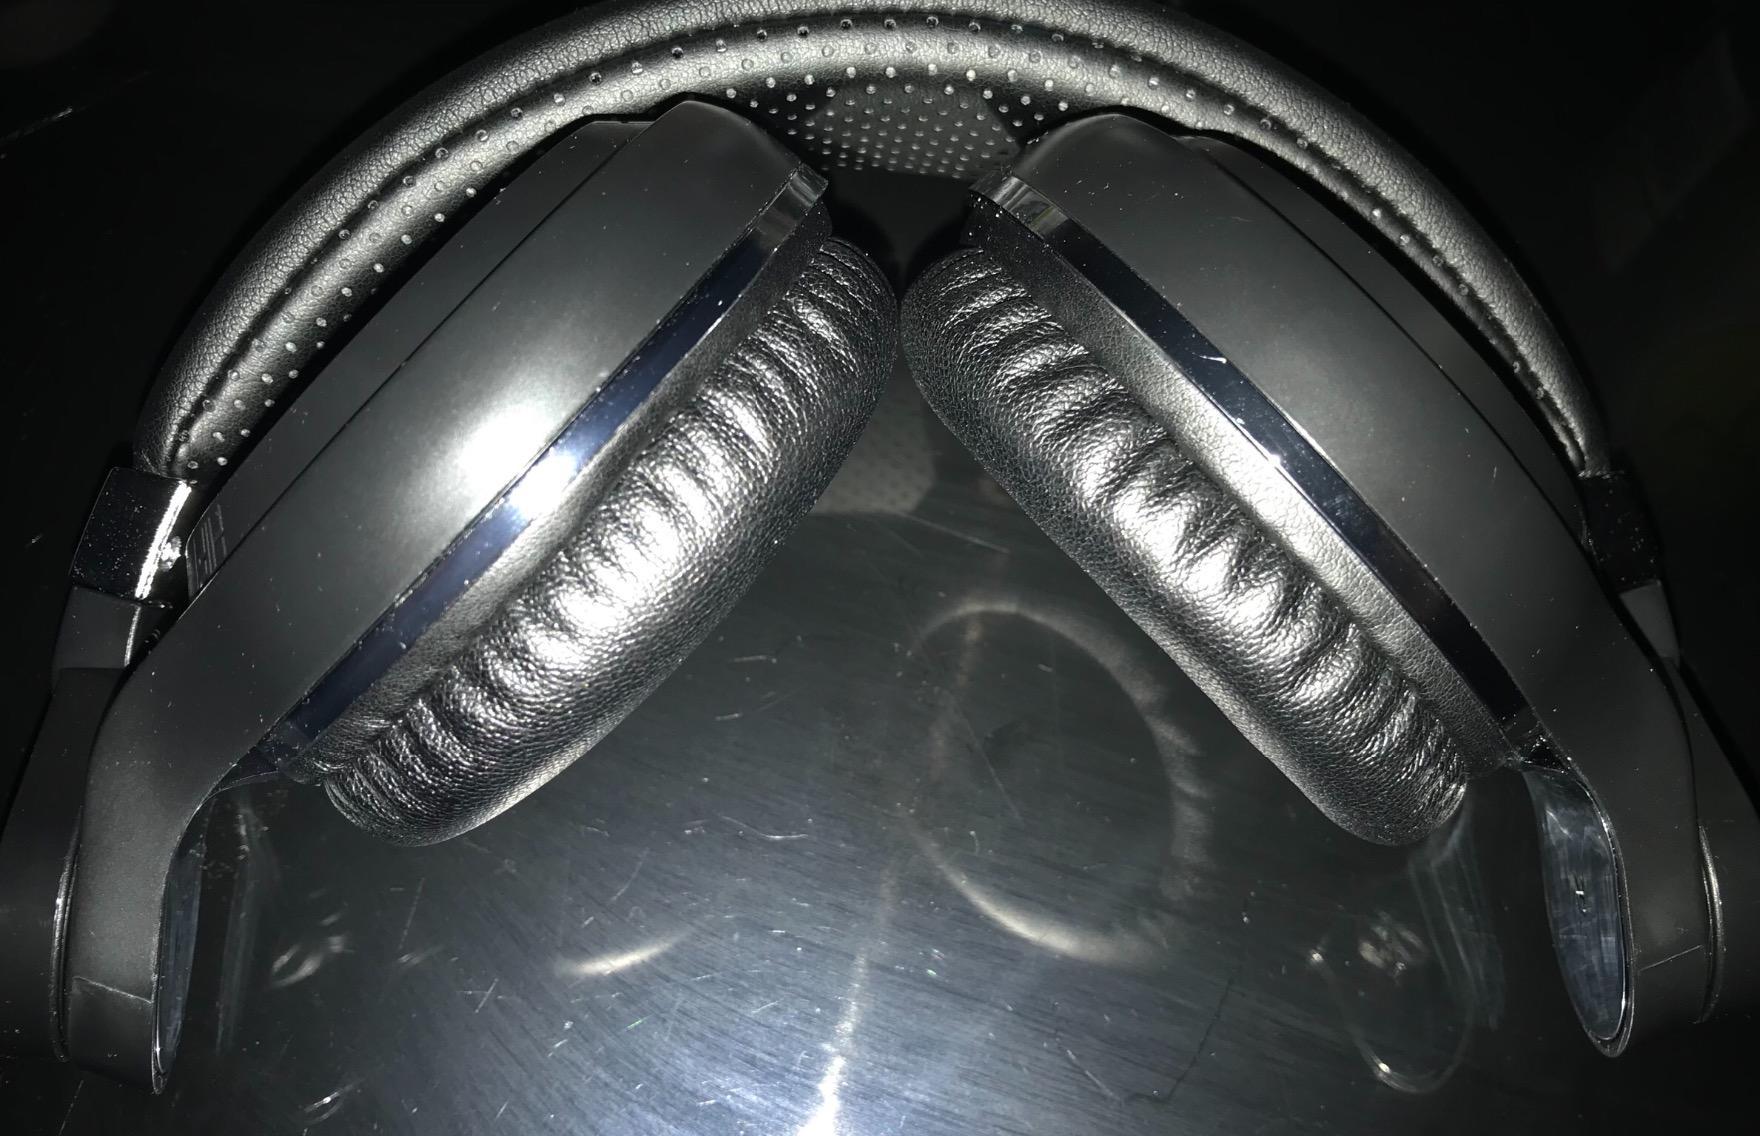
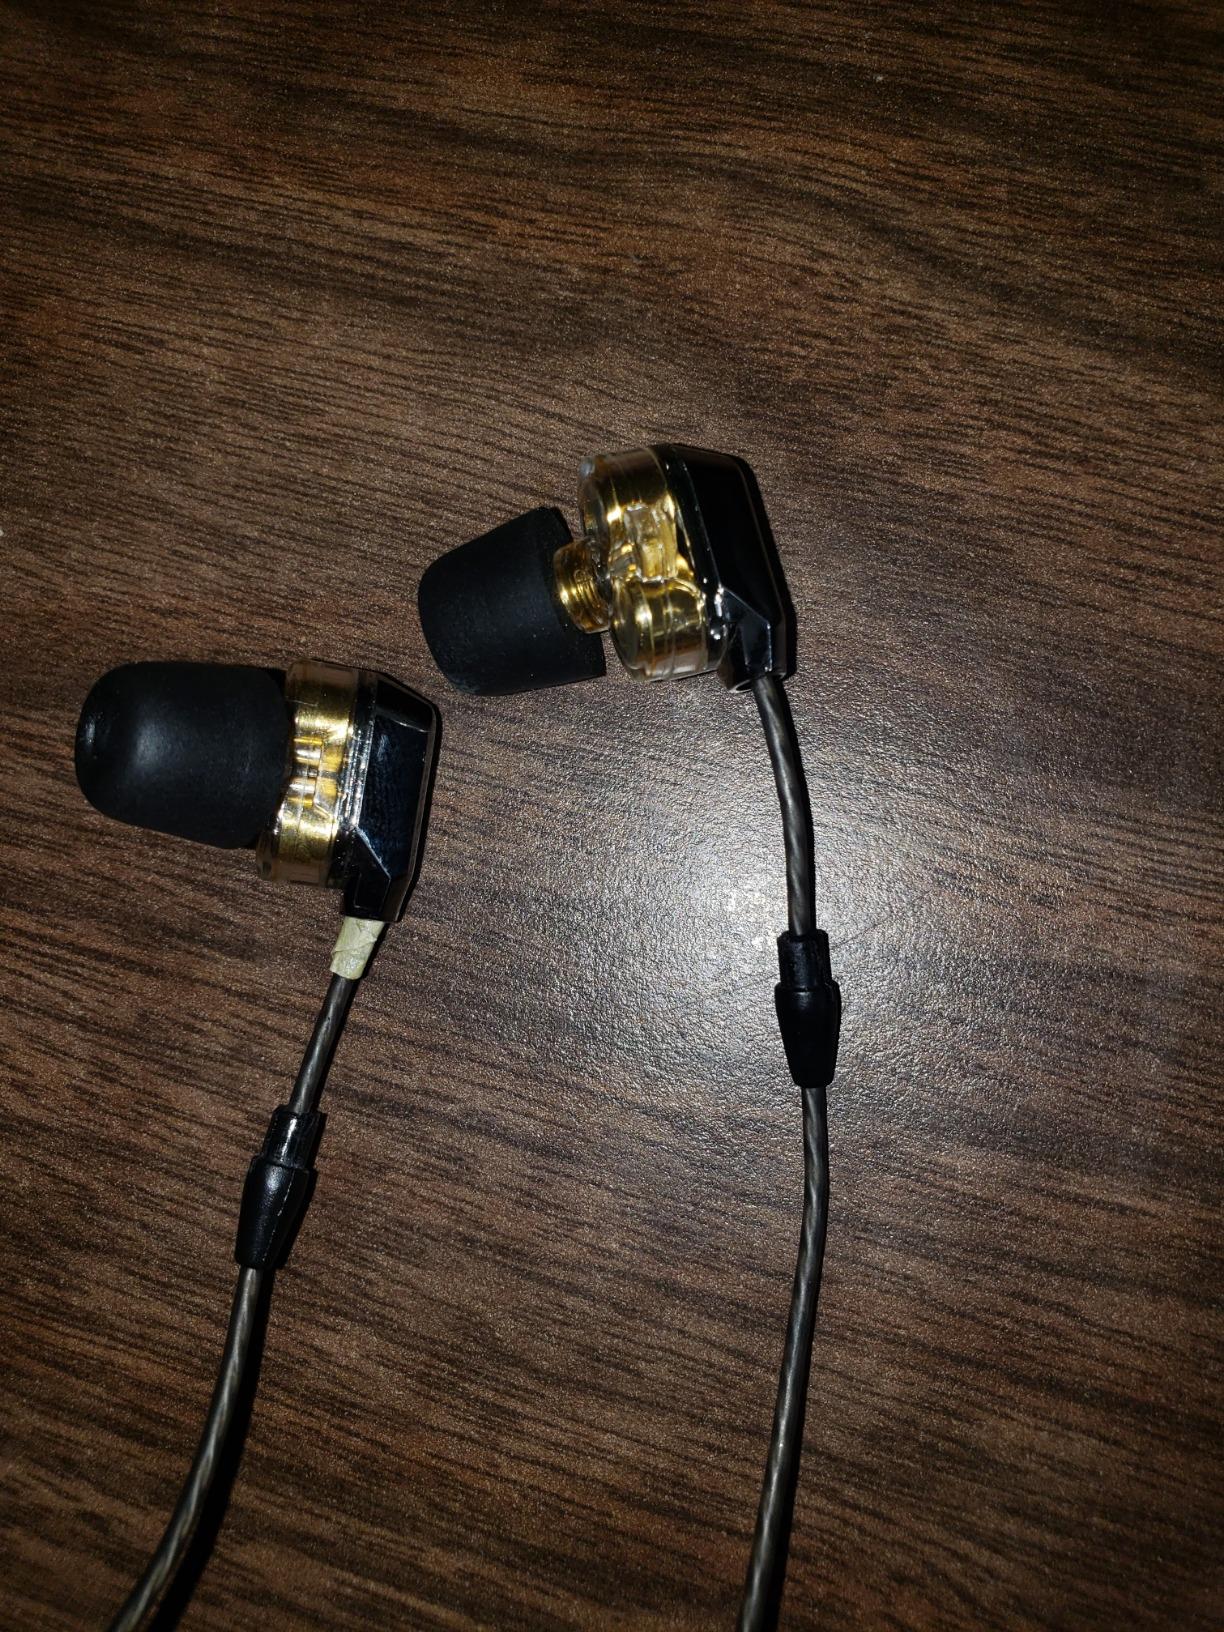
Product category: headphones
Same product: no